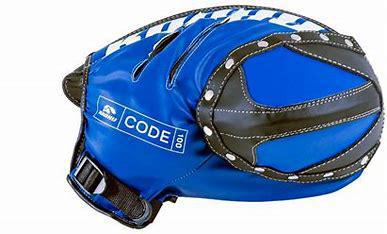
Brand: Karhu
Model: 100